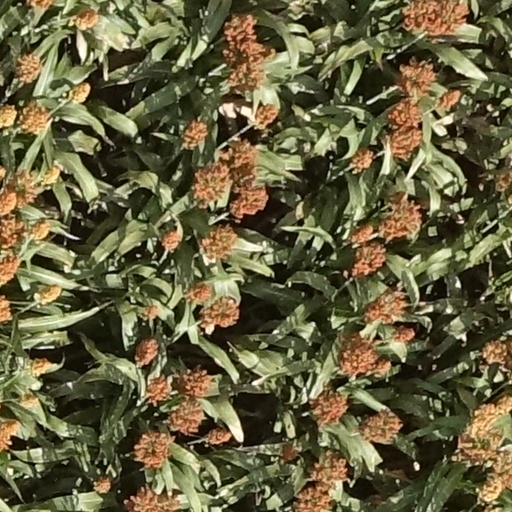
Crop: sorghum